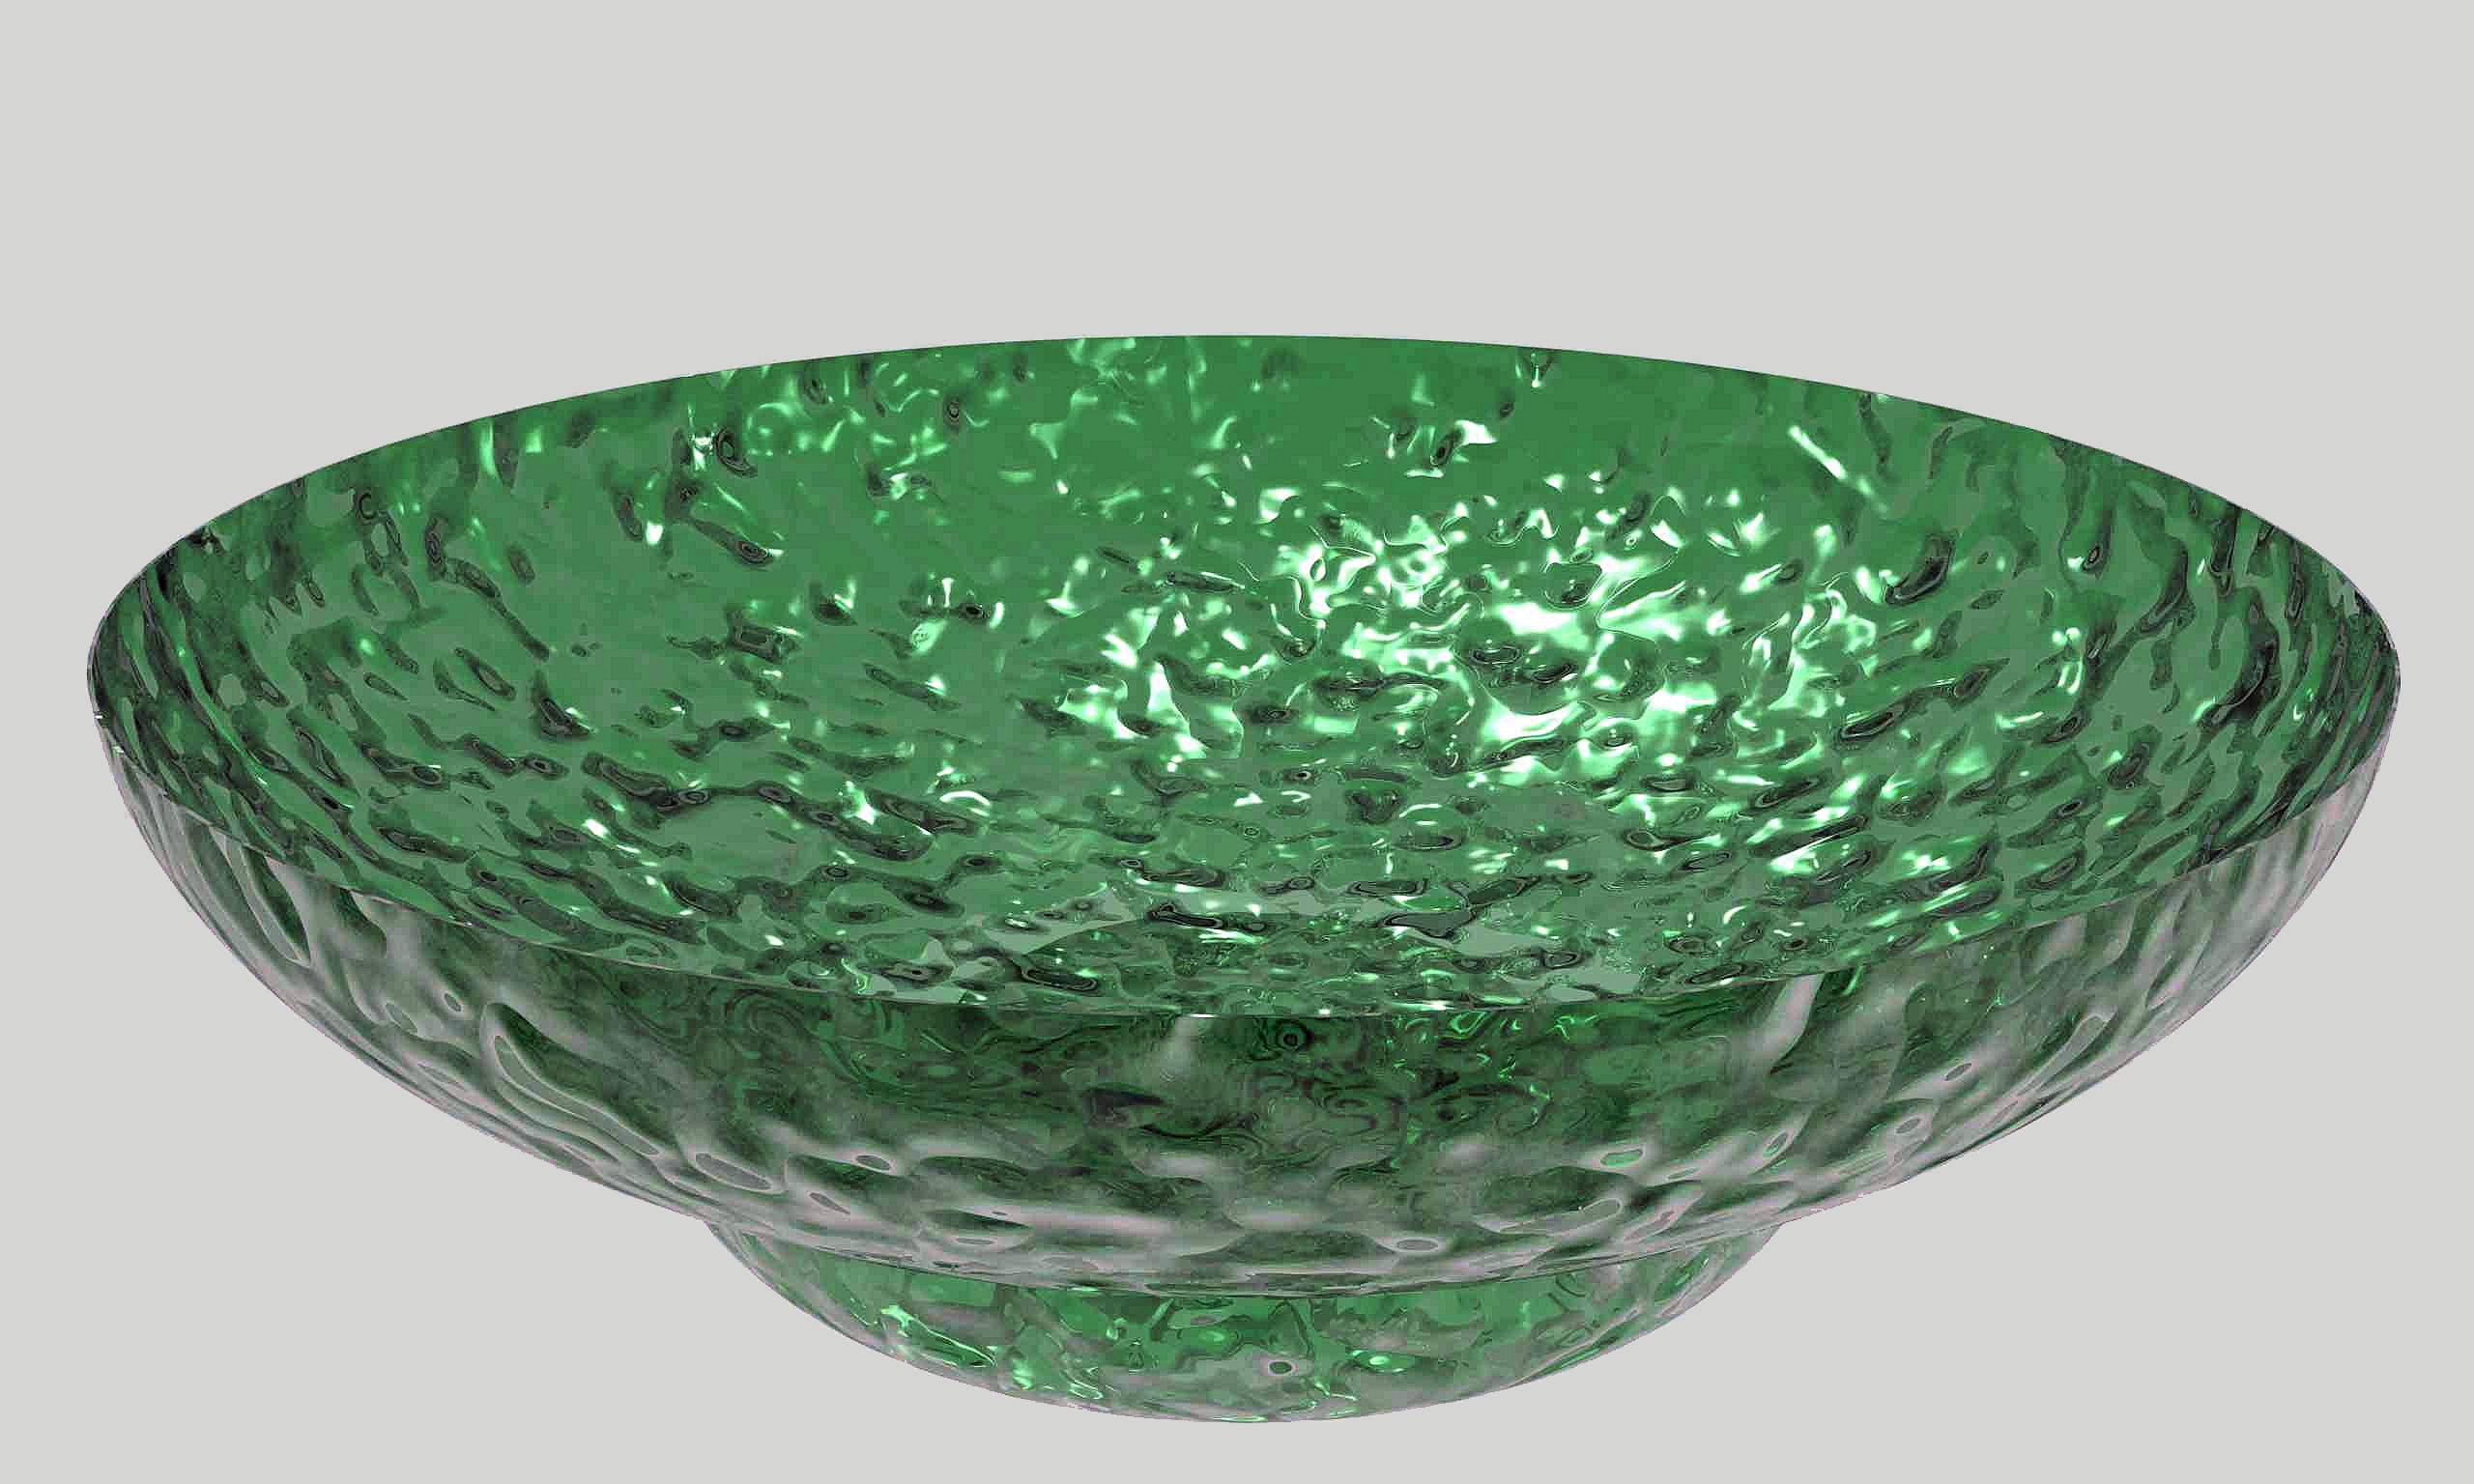
glass, vase, bowl, dish, green, jewellery, shape, gemstone, dishware